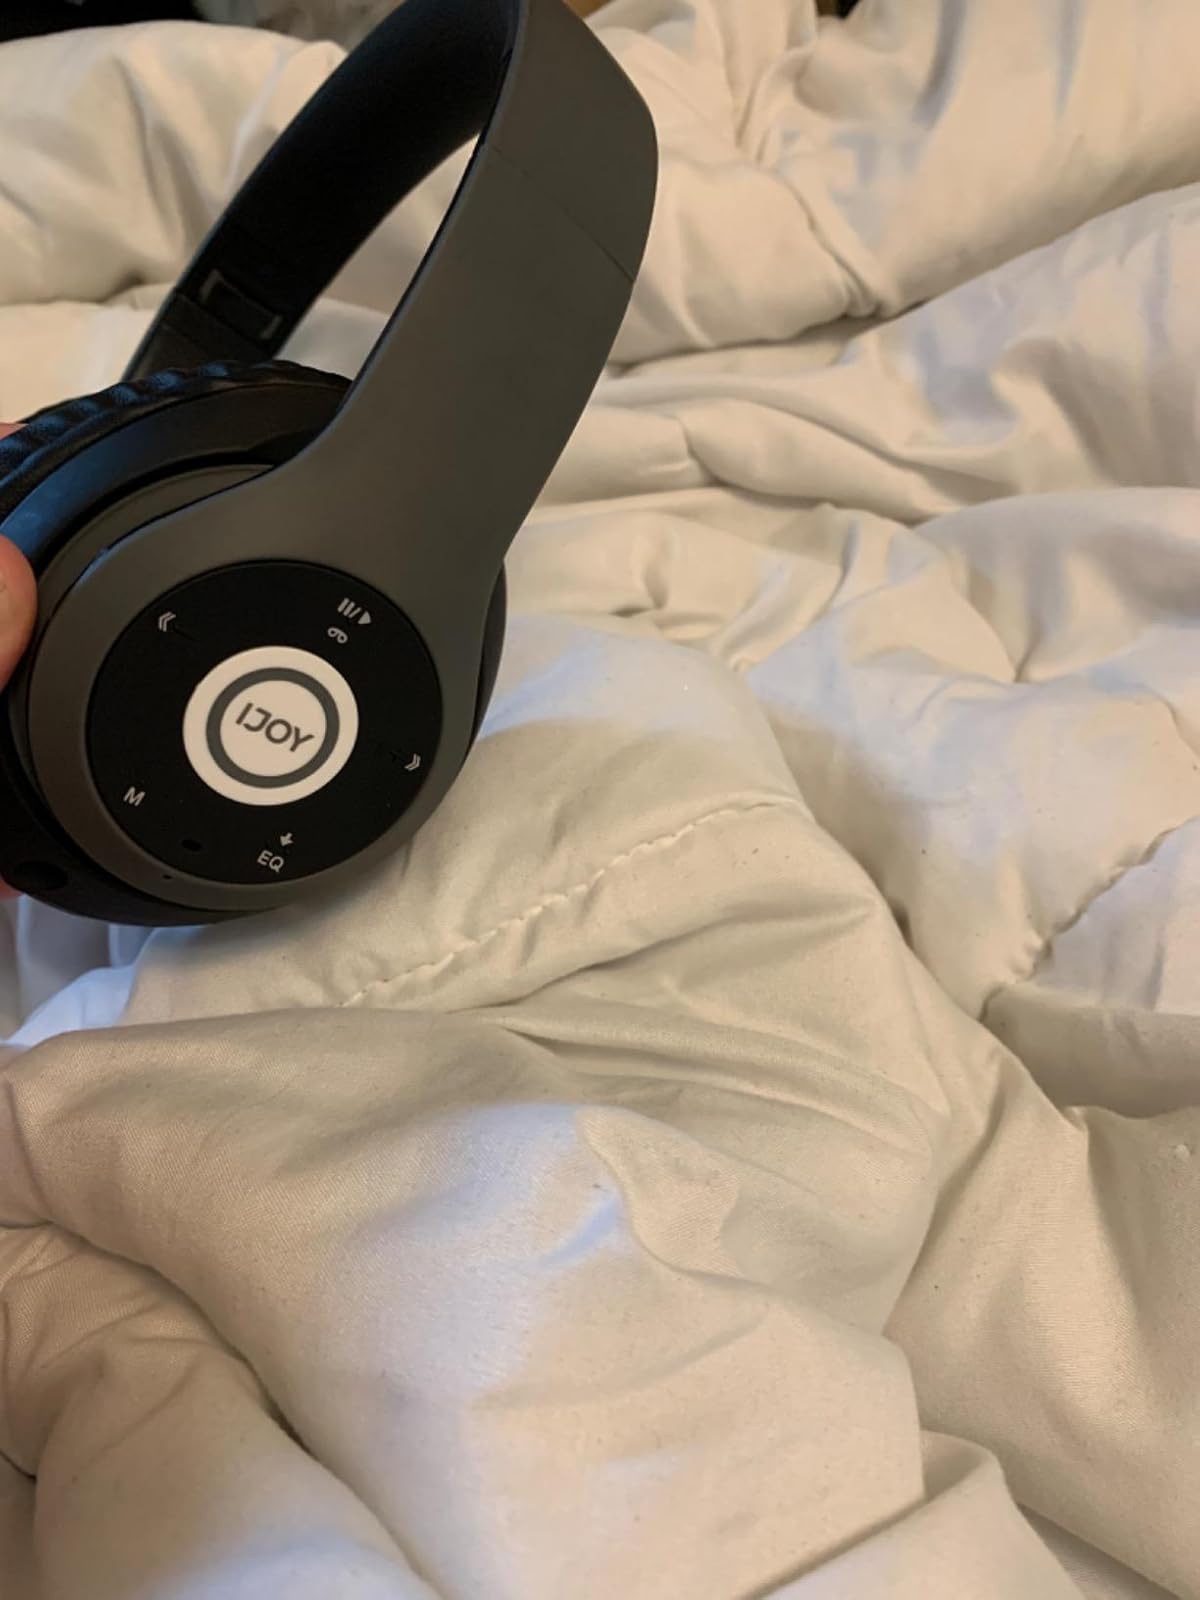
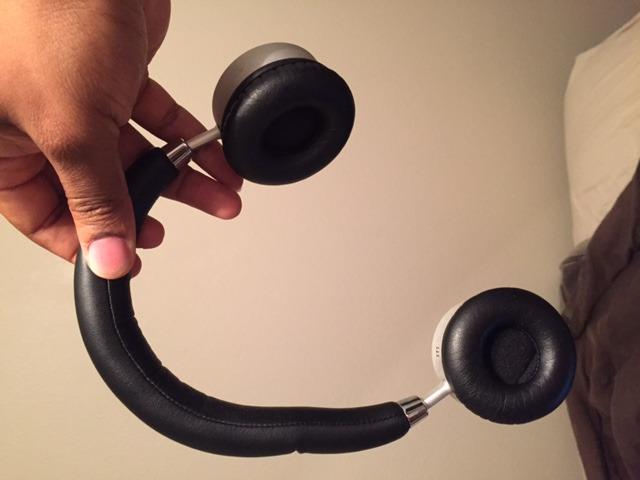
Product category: headphones
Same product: no